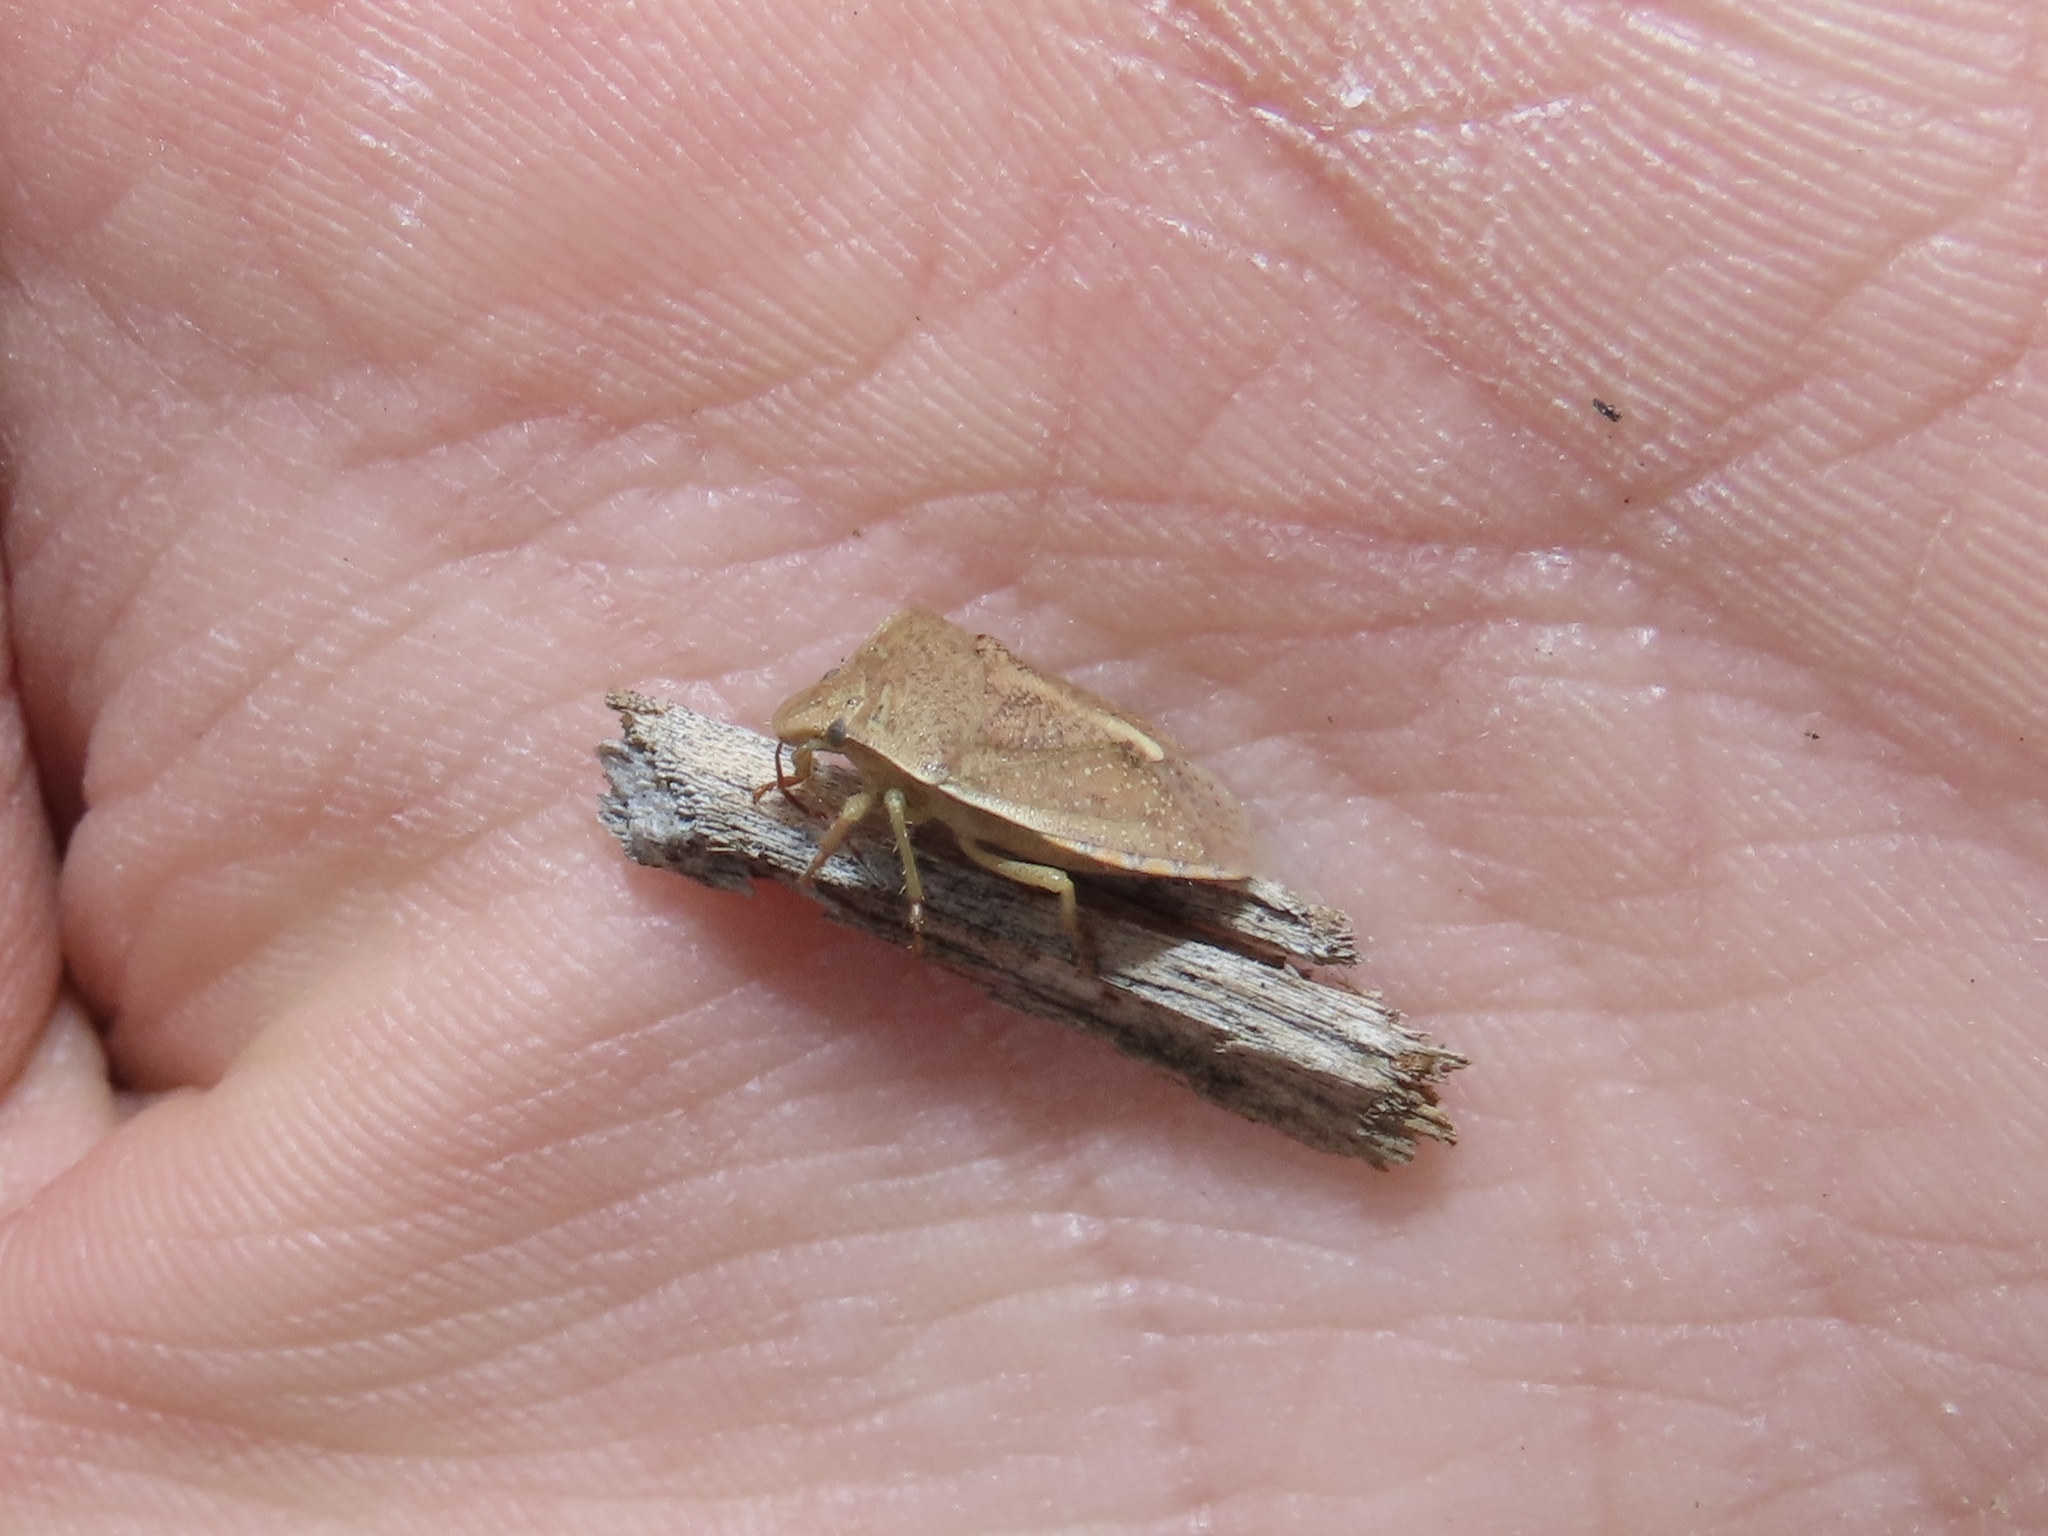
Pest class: stink_bug